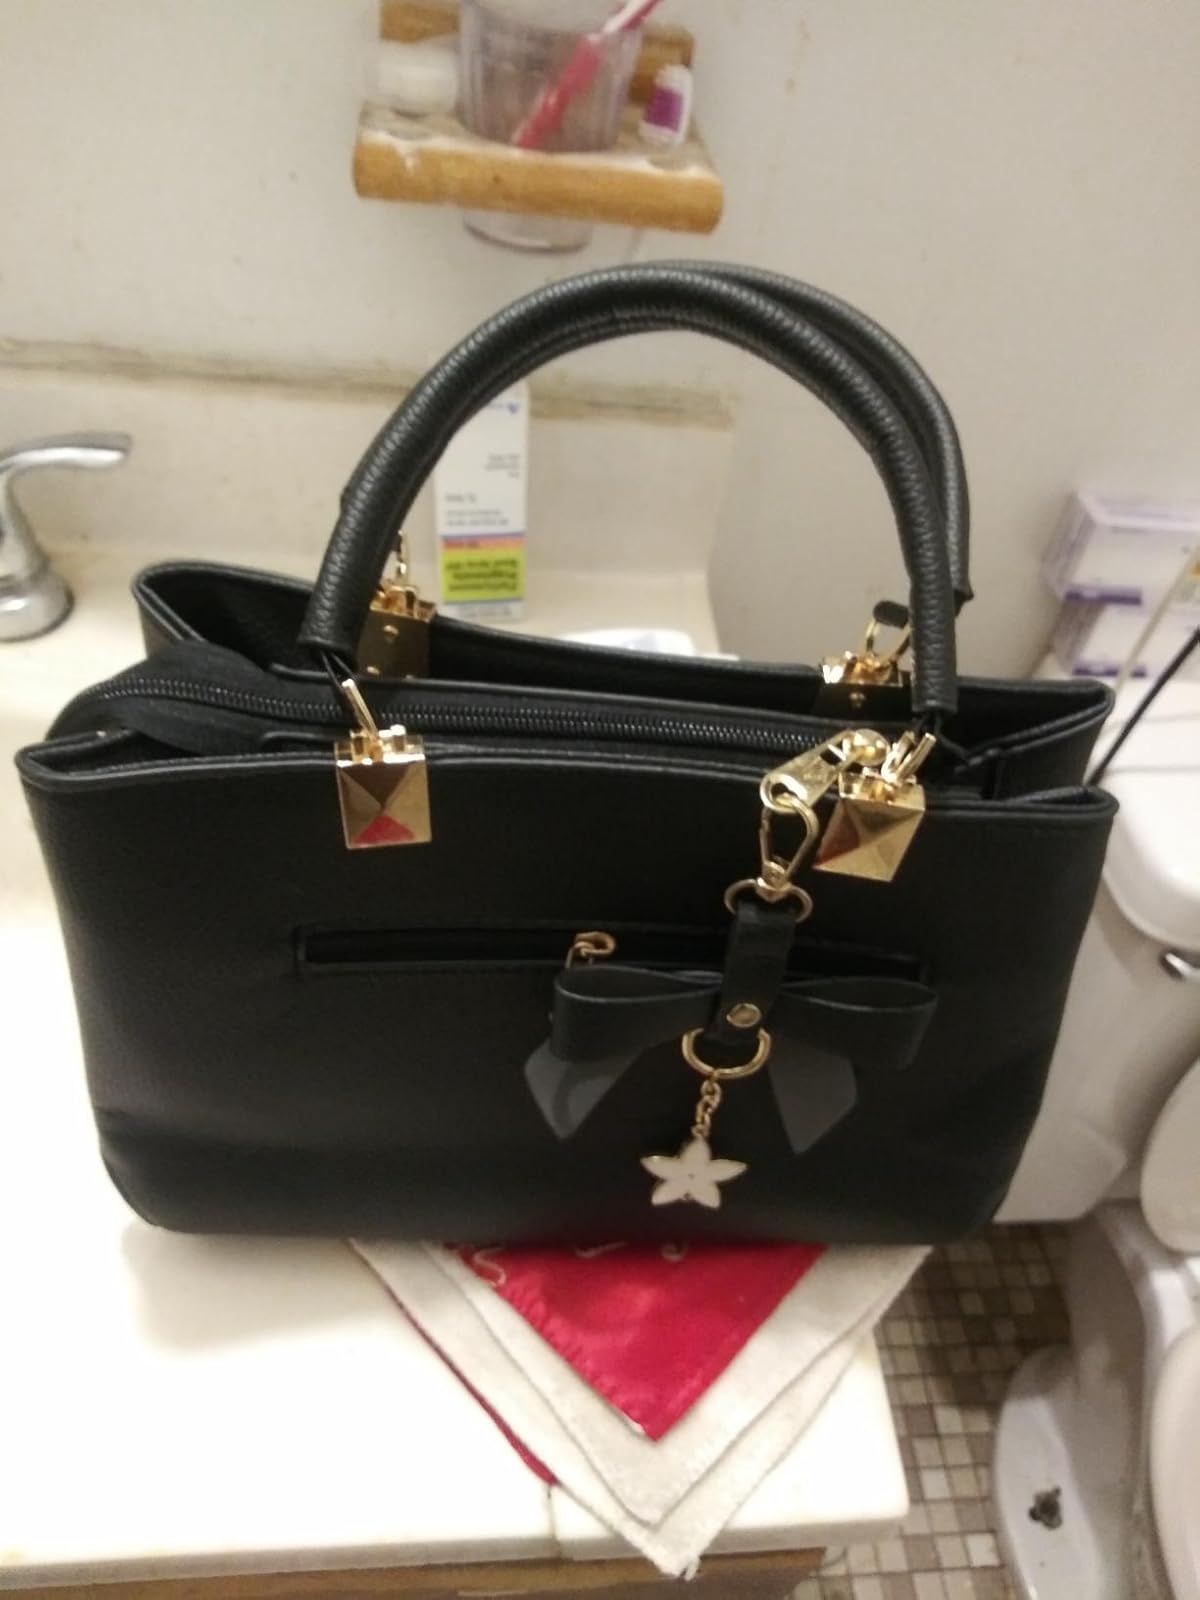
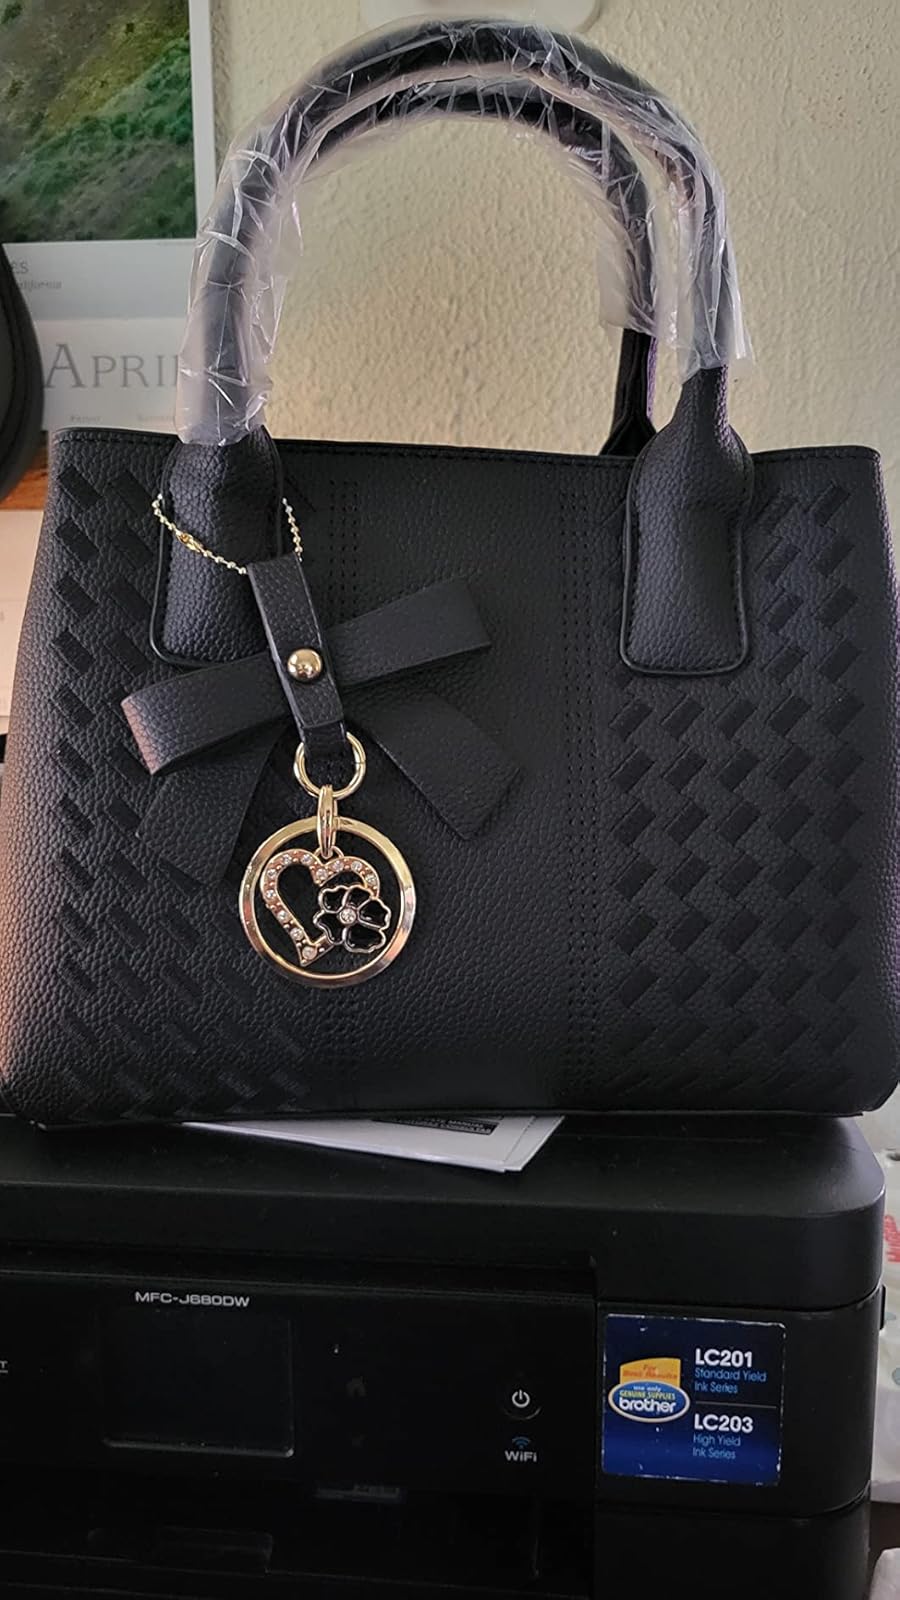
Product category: accessories_handbag
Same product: no